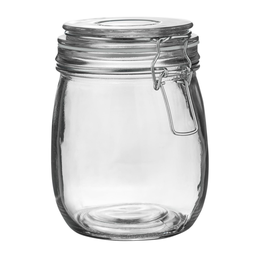
Label: glass